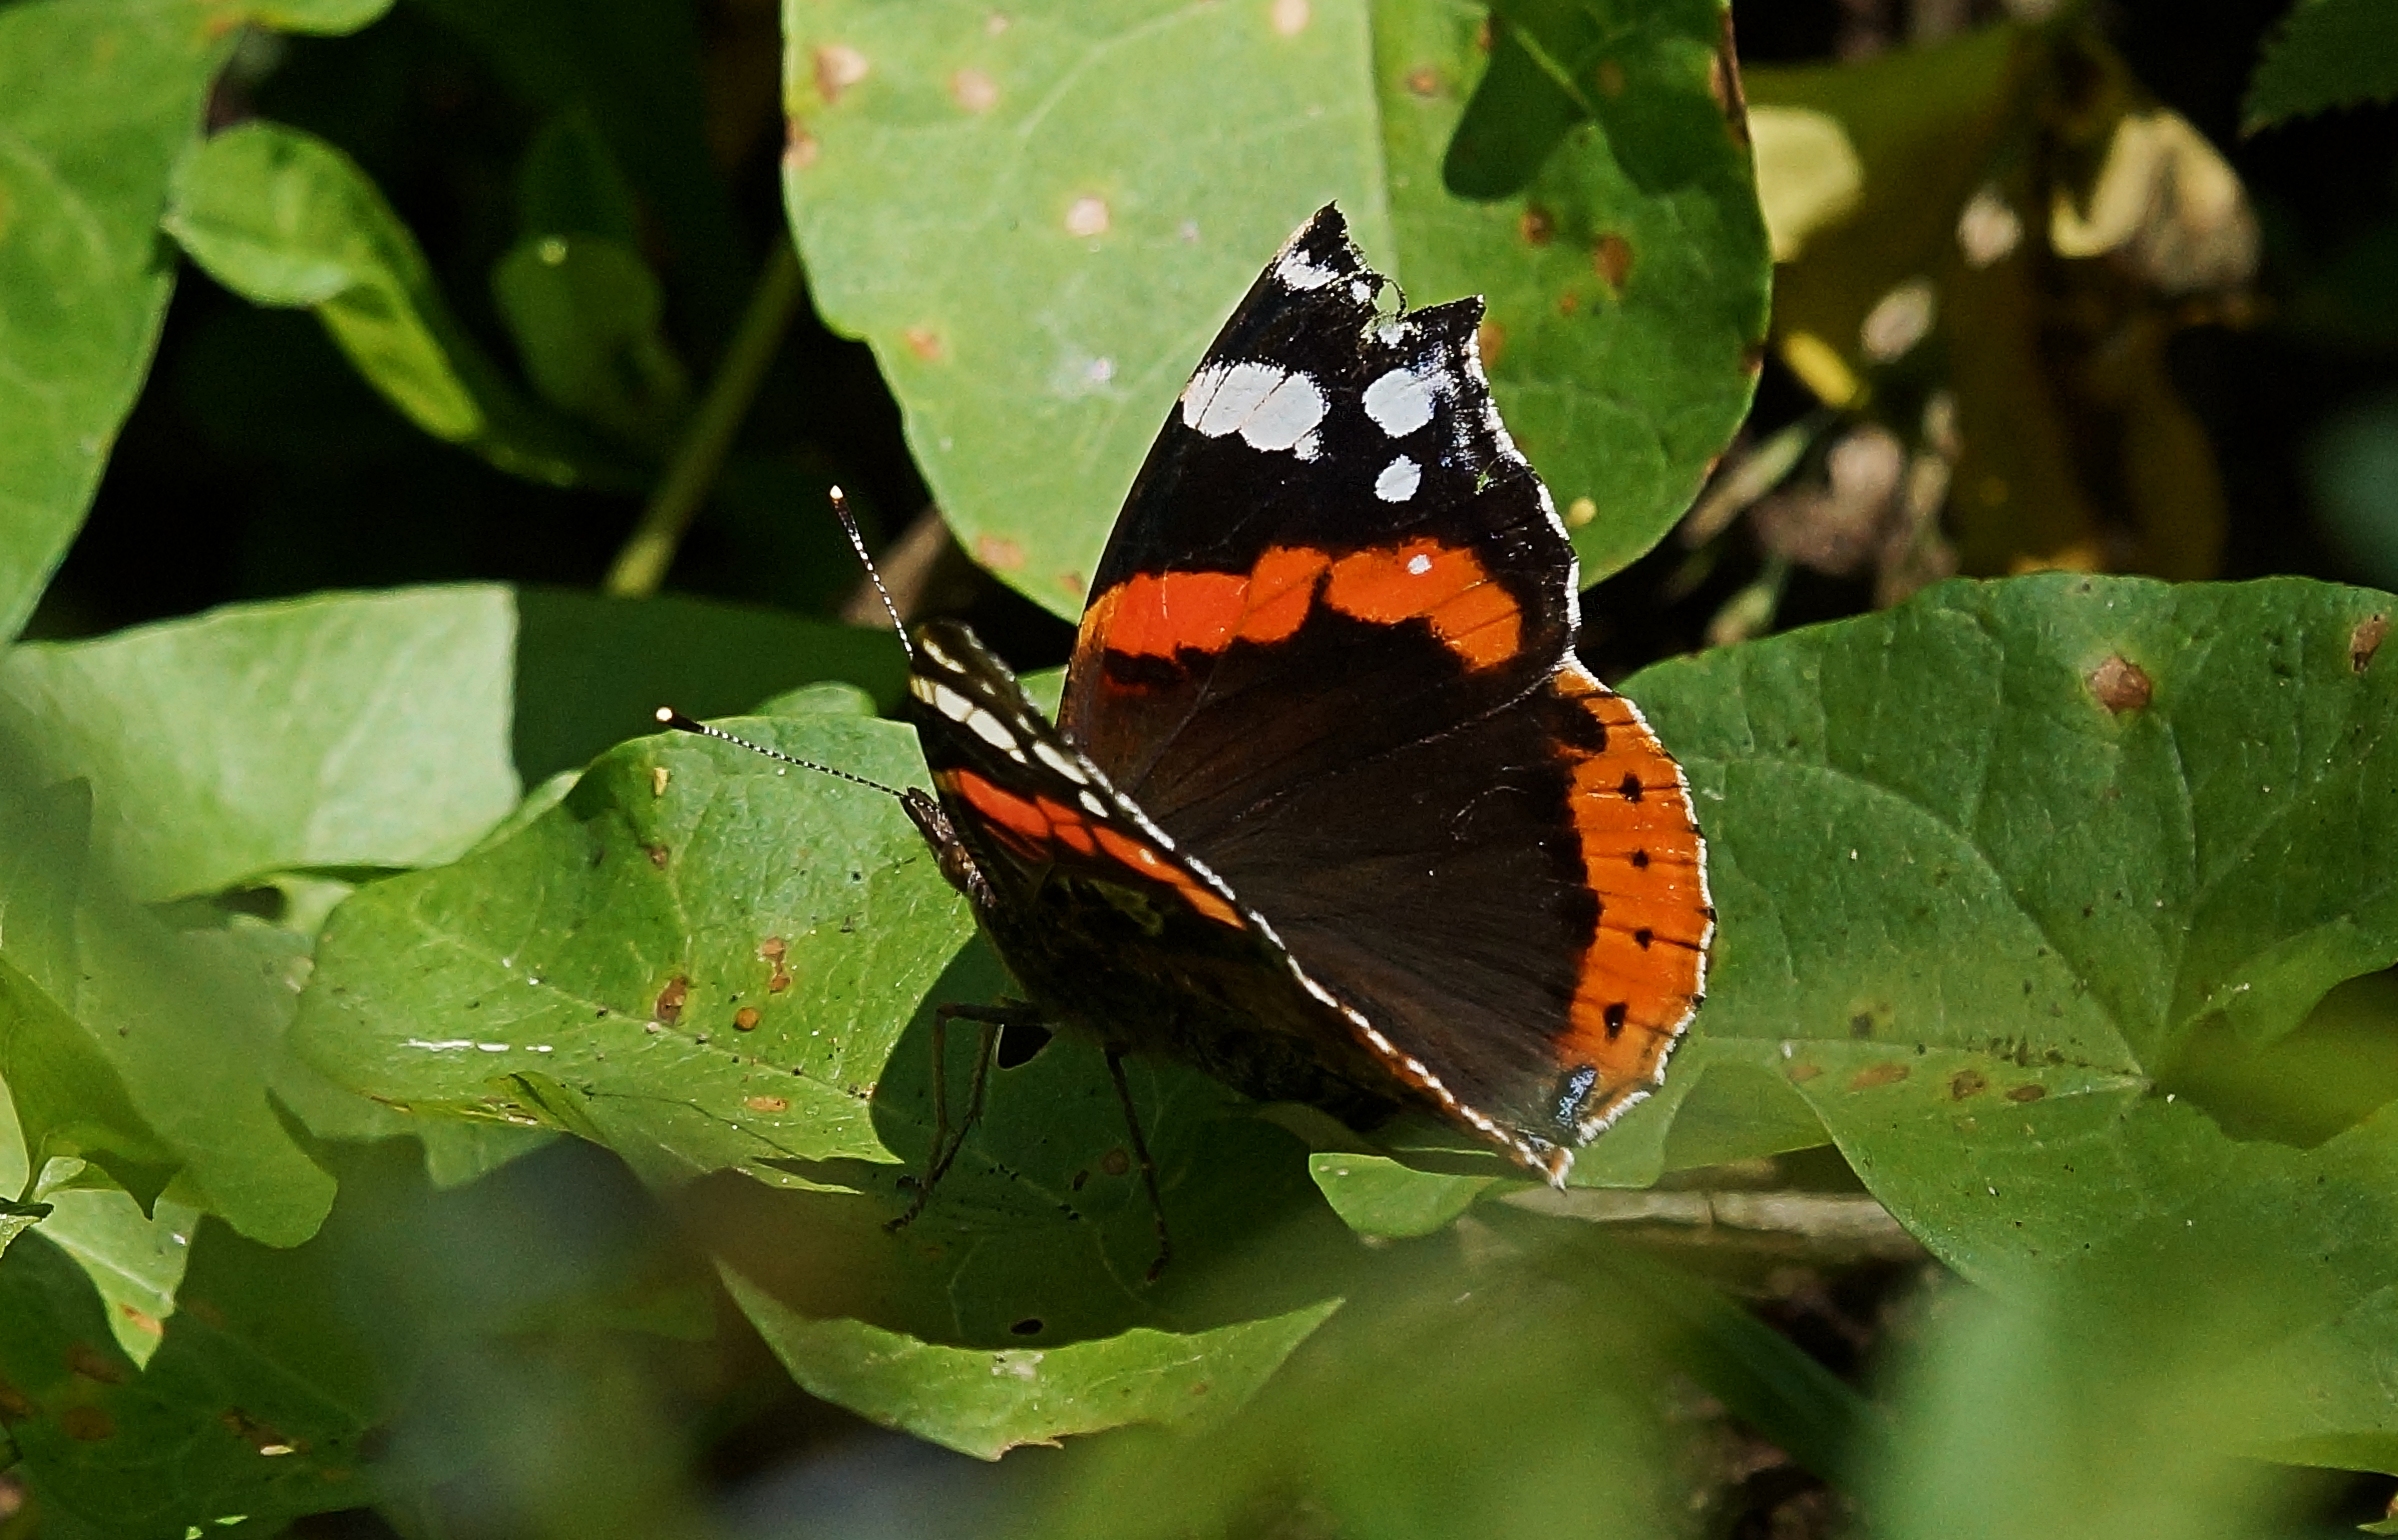
nature, leaf, flower, photo, green, insect, macro, botany, butterfly, fauna, invertebrate, close up, animals, naturaleza, butterflies, a77, g, ggl1, gaby1, xovesphoto, animales, mariposas, sonya77, gphoto, xelodegalicia, sonya77v, tamron180mmmacro, macro photography, arthropod, gabrielcoru a, pollinator, moths and butterflies